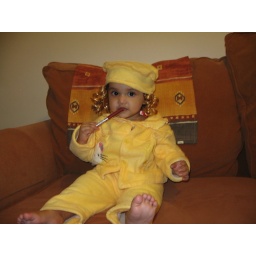
Anuva in yellow dress